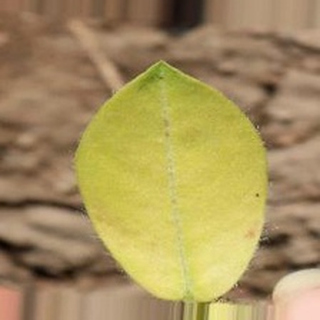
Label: groundnut_nutrition_deficiency